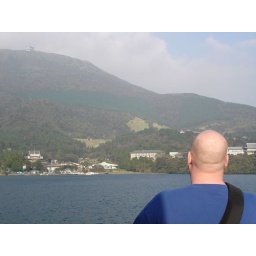
On a boat overlooking a lake in Japan